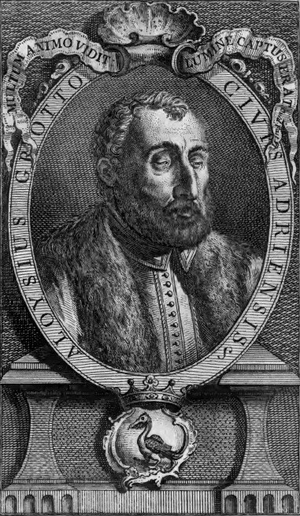
Luigi Groto est un poète italien issu d'une famille noble d'Adria, dans la province de Rovigo.